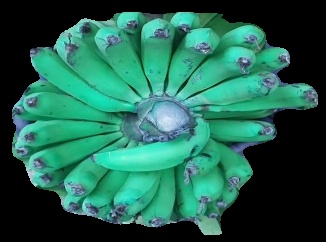
Variety: pachbale
Grade: grade2